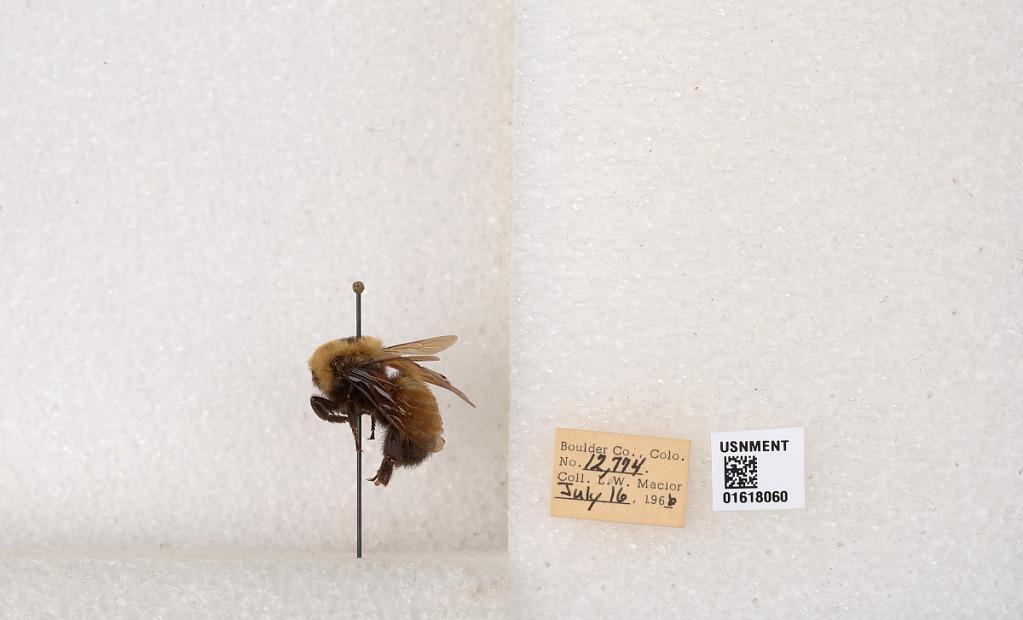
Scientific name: Bombus (Bombus) nevadensis Cresson